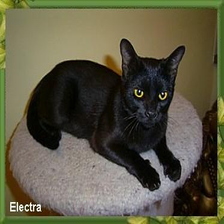
Species: cat
Breed: Bombay